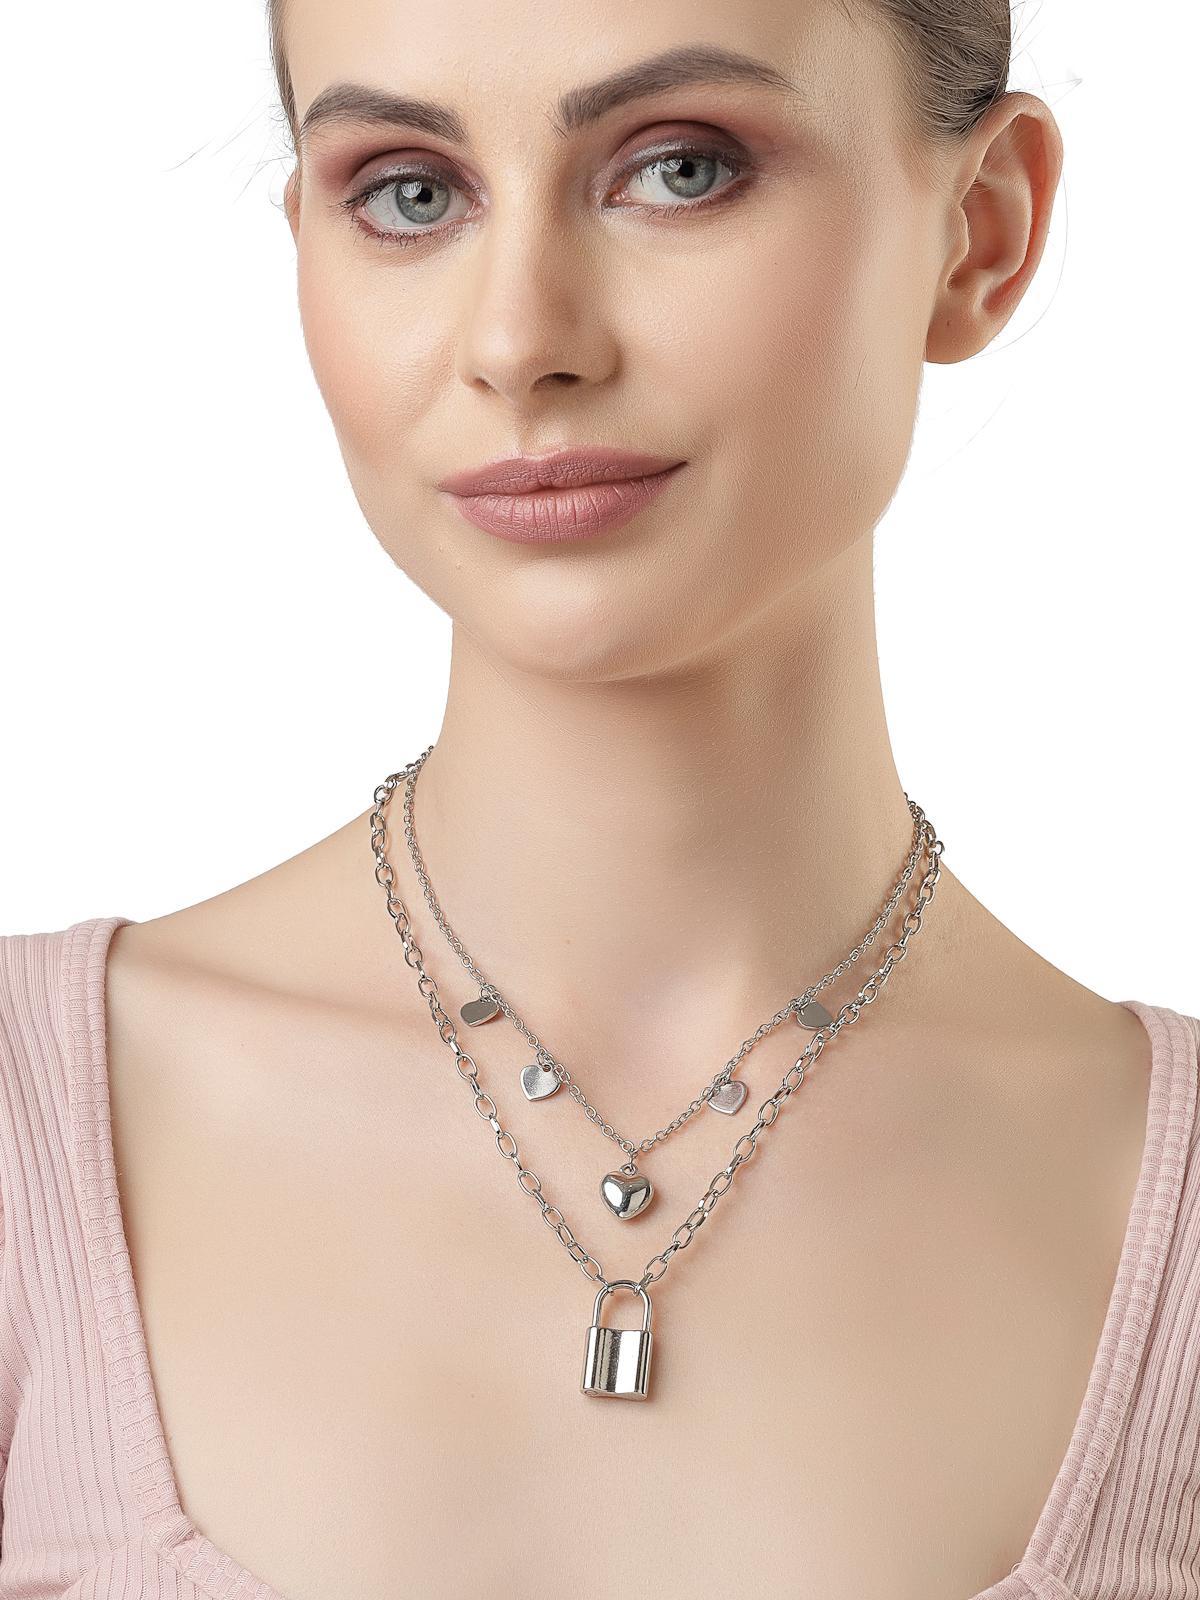
Scintillare by Sukkhi Decent Rhodium Plated Silver Heart Shaped With Lock Pendant Necklace for Women & Girls |Birthday Gift for Girls And Women Anniversary Gift for Wife| Gifts Collection|N106593
Type: Necklaces & Pendants
Brand: Scintillare by Sukkhi
Price: Rs. 293
 Enhance your elegance with Scintillare by Sukkhi's Decent Rhodium Plated Silver Heart Shaped with Lock Pendant Necklace. Ideal for women and girls, it's a perfect birthday or anniversary gift. The refined design features a heart-shaped pendant with a lock in rhodium-plated silver, adding a touch of timeless sophistication to any ensemble. Elevate your look with this stunning necklace, a decent and chic addition to your collection. Scintillare by Sukkhi offers a thoughtfully crafted choice from their Gifts Collection, ensuring every occasion is celebrated with grace and enduring style.Disclaimer:There may be slight variation in shade and colour due to photographic effects and monitor settings
Included: 1 Necklace